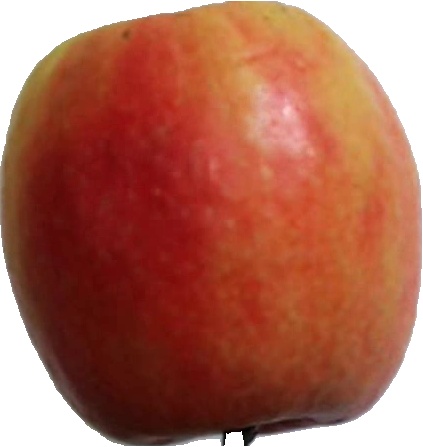
Label: apple_pink_lady_1